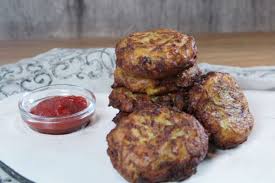
Yemek: mucver